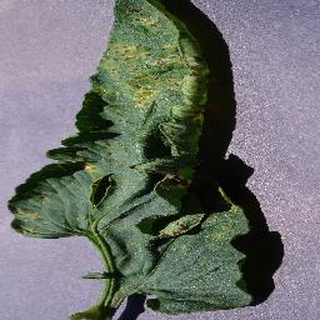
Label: tomato_septoria_leaf_spot